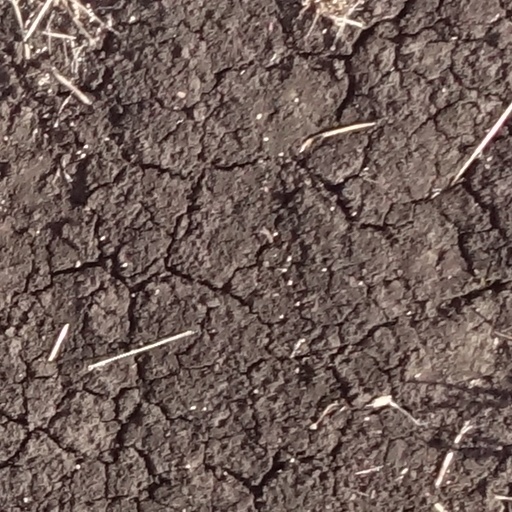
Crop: sorghum